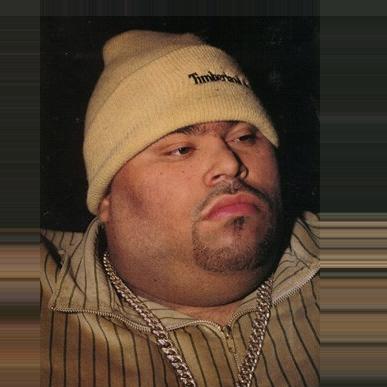
Age: 25